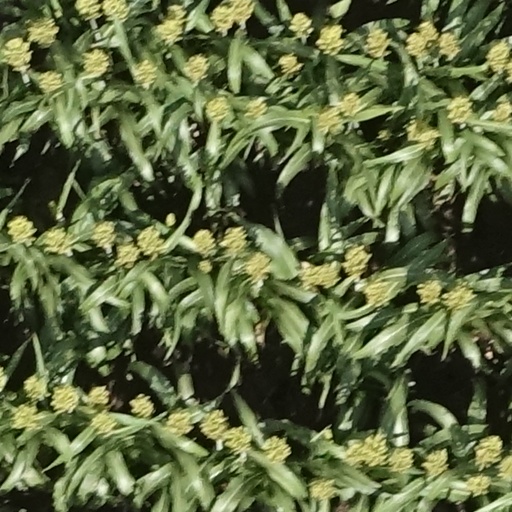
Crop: sorghum